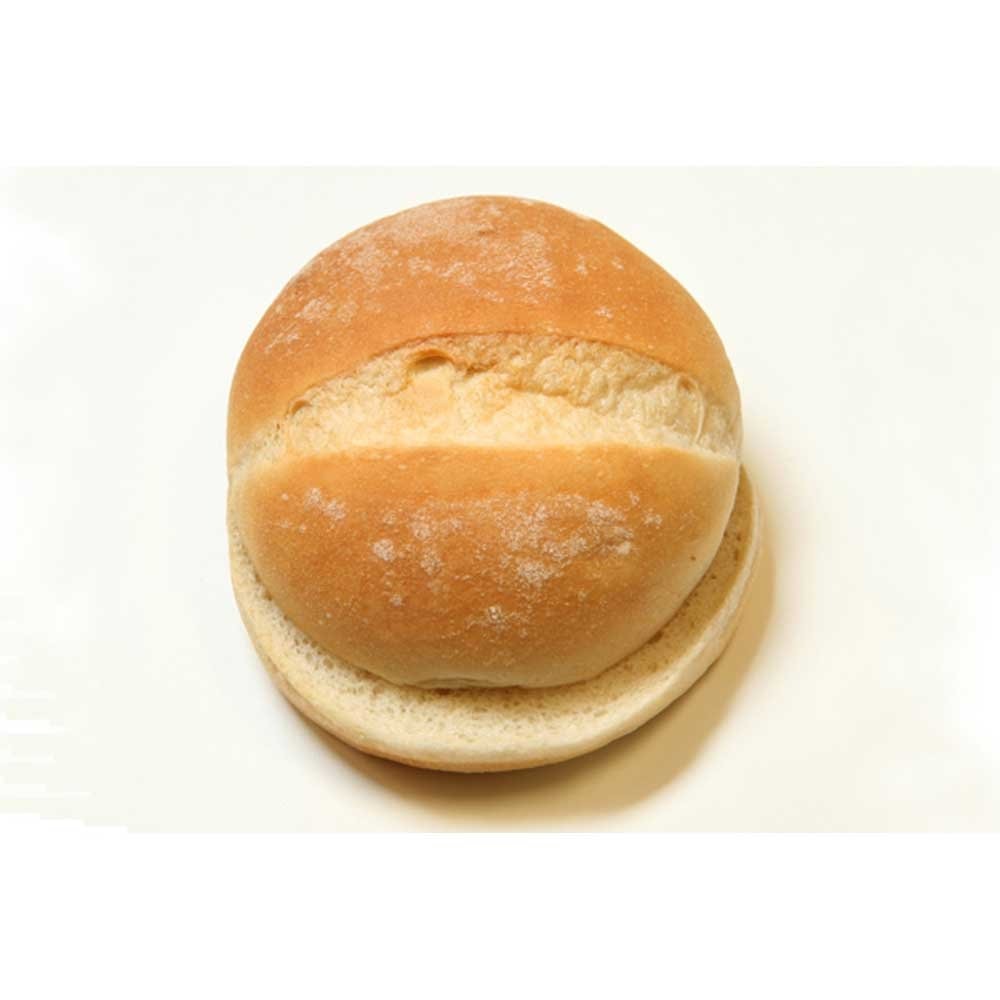
Item Name: Rotellas Split Top Sour Dough Hamburger Bun, 4 inch -- 48 per case.
Bullet Point: Ships frozen, CANNOT be cancelled after being processed.
Product Description: Rotellas Split Top Sour Dough Hamburger Bun, 4 inch -- 48 per case. Bleached Enriched Flour (Wheat Flour, Malted Barley Flour, Niacin, Reduced Iron, Thiamine Mononitrate, Riboflavin, Folate), Water, Yeast, Sour (Wheat Flour, Salt, Malt, Fumaric Acid, Contains 2% Or Less Of: Acetic Acid, Lactic Acid), High Fructose Corn Syrup, Wheat Gluten, Soybean Oil, Dough Improver: (Wheat Flour, Calcium Stearoyl Lactylate, Salt, Calcium Sulfate, , Soy Oil, Contains 2% Or Less Of: Potassium Iodate, Ascorbic Acid, Enzyme, L-Cysteine, Azodicarbonamide), Calcium Propionate (To Retard Spoilage), Wheat Flour And Enzymes
Value: 48.0
Unit: Count

Price: 81.35